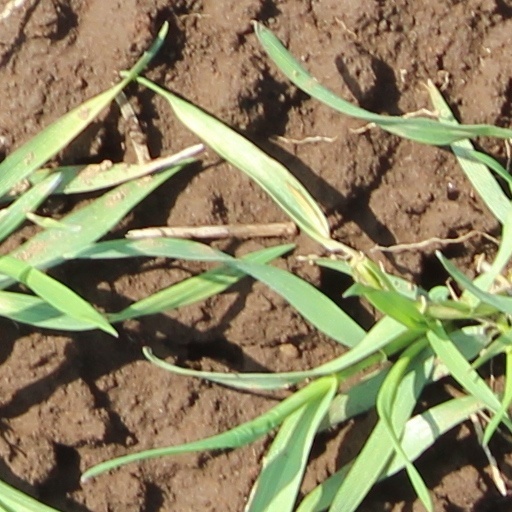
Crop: wheat